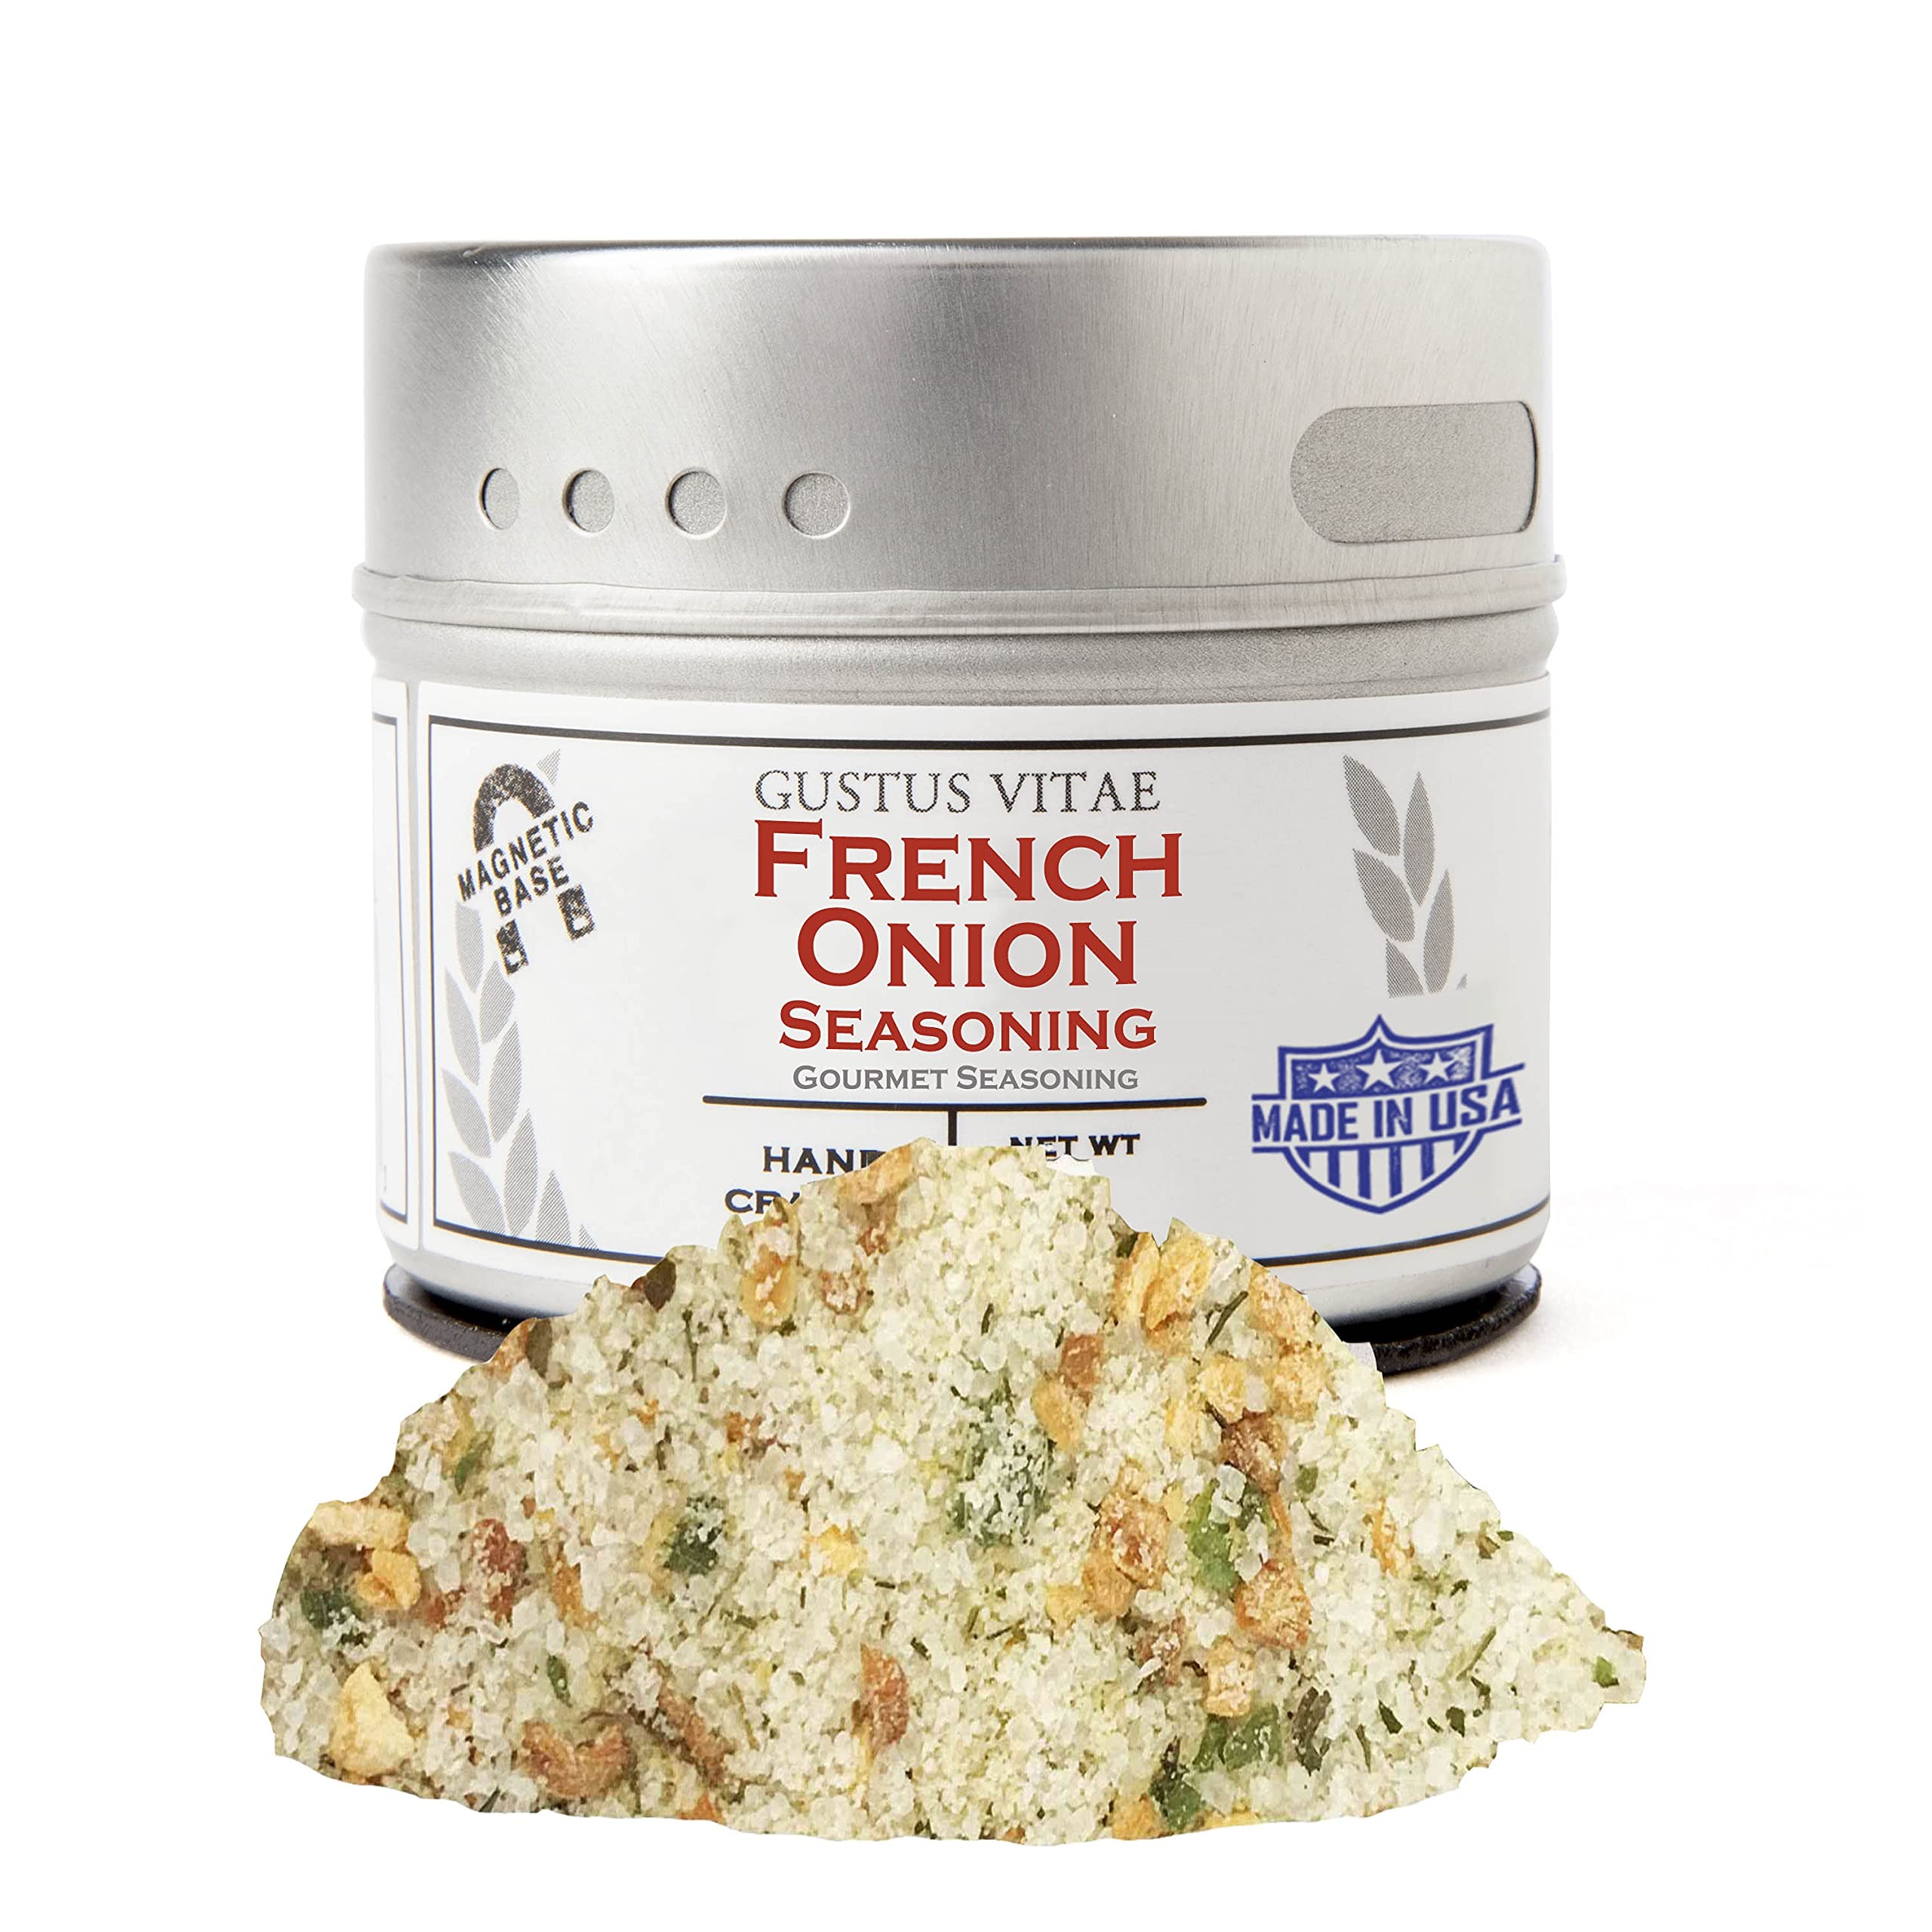
Item Name: French Onion Seasoning | Authentic Artisanal Spice Mix | All Natural, Non GMO | Hand Crafted, Small Batch | Made in USA | Ultra Premium, Sustainably Sourced Spices | GLP-1 Friendly Seasoning | No MSG | Magnetic Tin | Gustus Vitae | #26
Bullet Point 1: THE FINEST QUALITY IN SPICES: We use only the very best in sustainably sourced, all natural ingredients, inspecting for quality at each step of the way as we blend our gourmet seasoning mix.
Bullet Point 2: CRAFTED IN SMALL BATCHES: Our French Onion Seasoning is made using the best, so why not treat it like the best? By only making in gourmet quantities, we keep our quality premium and deliver only the freshest in spice blends.
Bullet Point 3: NO MSG, NO IRRADIATION NOT TREATED WITH ETO GAS: You don't use MSG in your cooking, and neither do we. Same goes for sterilizing with ETO Gas - gross! We instead use all natural, high temp/high pressure steam to give our products an all natural, super-hygienic clean.
Bullet Point 4: NON GMO: Our products are guaranteed to be free of GMOs so you can be confident that you're only eating the best in all natural foods. Don’t settle for commercial seasonings and all their fillers – demand the best!
Bullet Point 5: MAGNETIC TINS: Each and every tin has a unique magnetic base that sticks to most metal surfaces: your fridge, BBQs, hood, range, and oven. Keep your artisanal seasoning within easy arm’s reach, and transform simple plates into chef-driven gourmet dishes.
Value: 3.0
Unit: Ounce

Price: 16.13